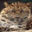
Label: leopard